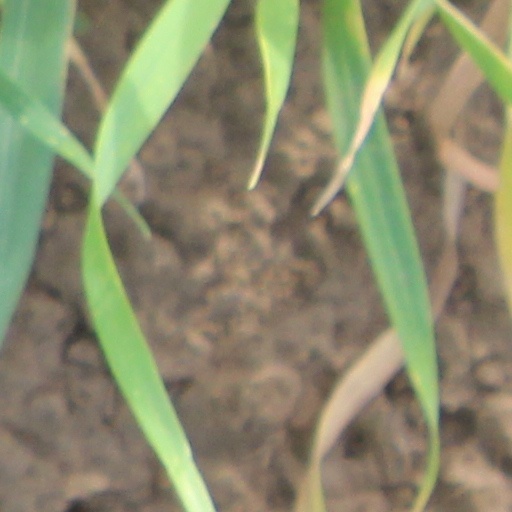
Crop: wheat